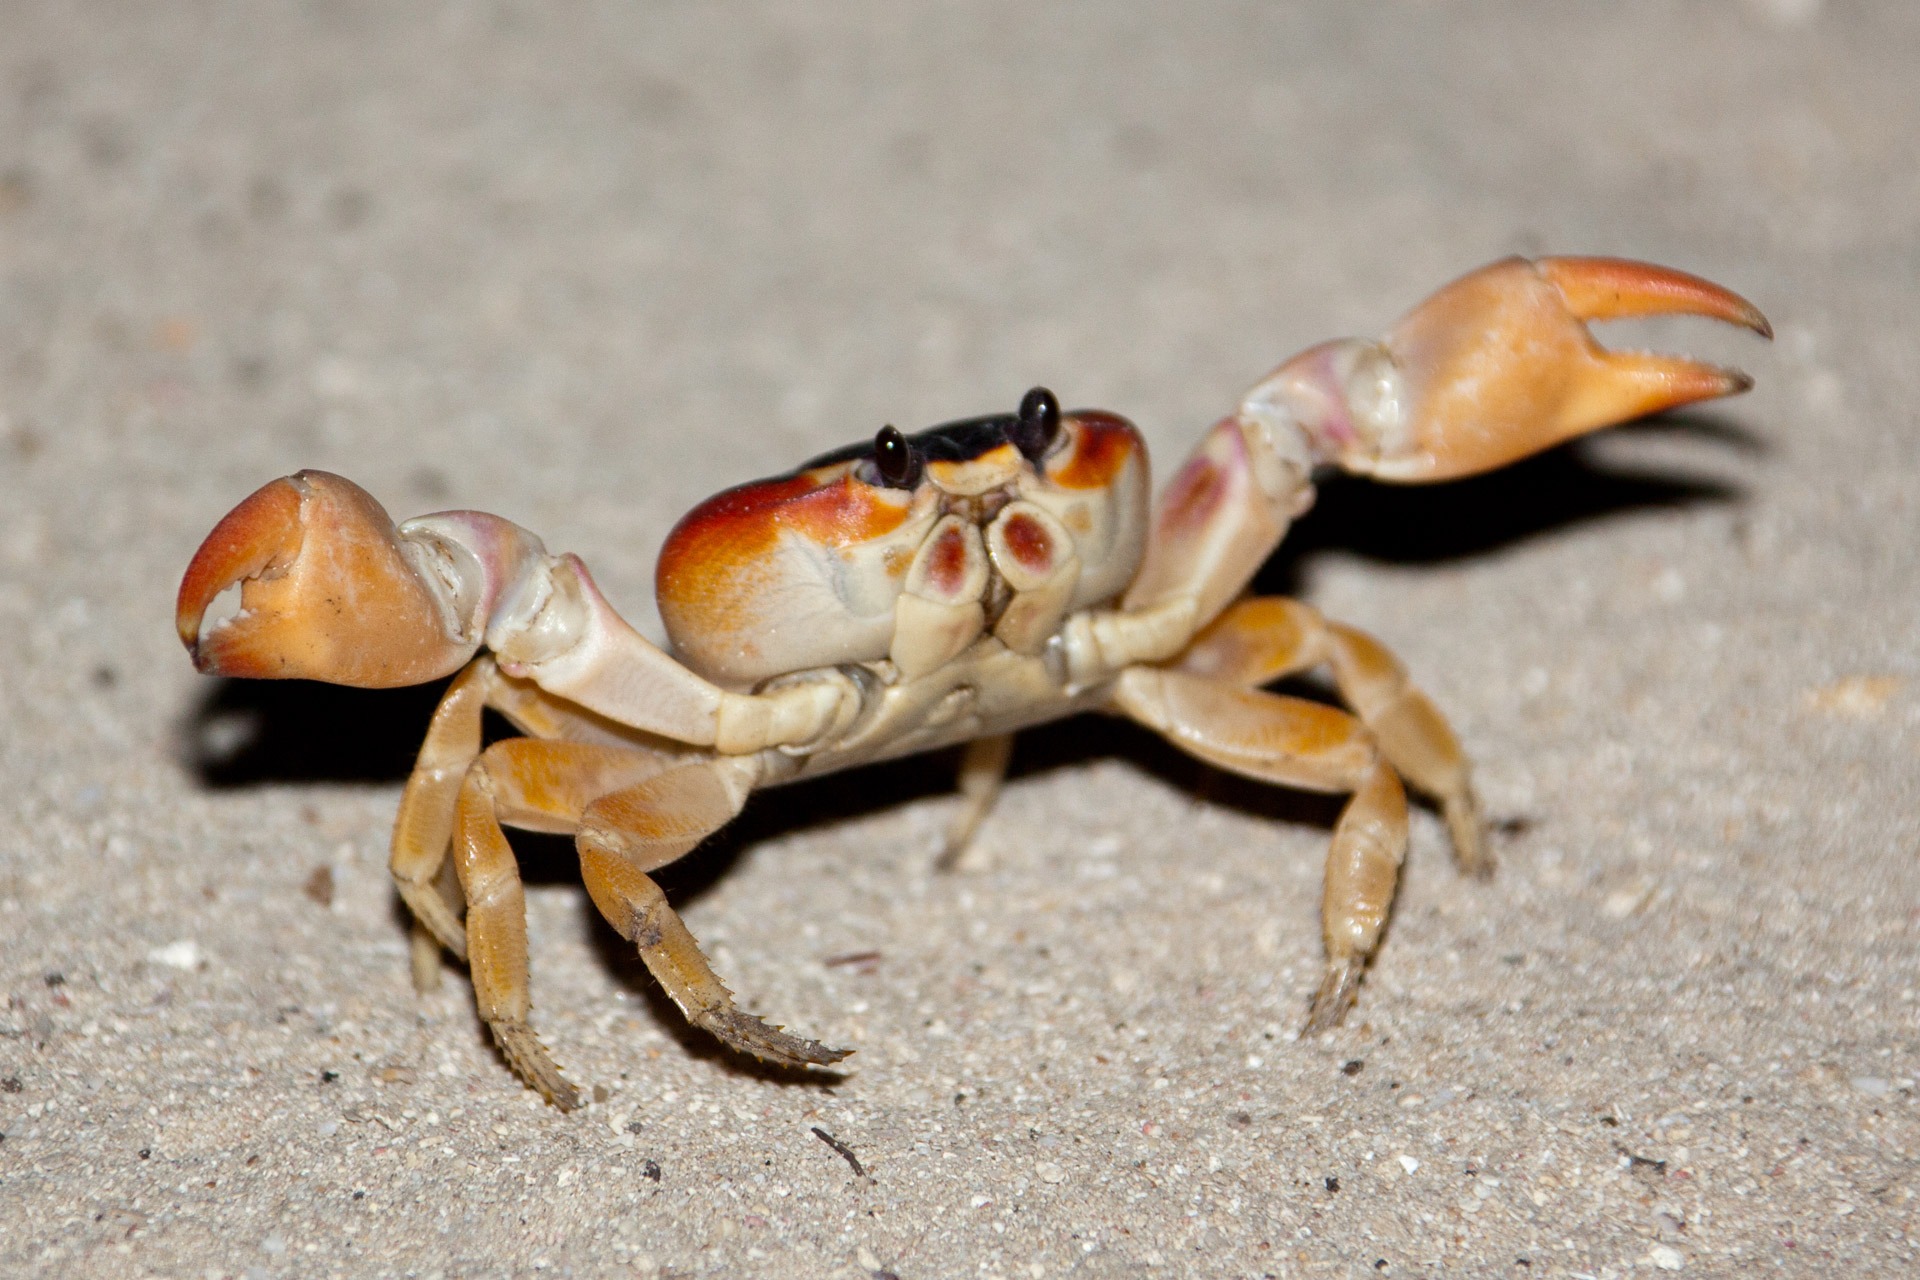
beach, nature, sand, animal, food, insect, seafood, aquatic, fauna, crab, claw, invertebrate, close up, crustacean, legs, marine, creature, macro photography, arthropod, clamp, ocypodidae, decapoda, animal source foods, fiddler crab, dungeness crab, freshwater crab